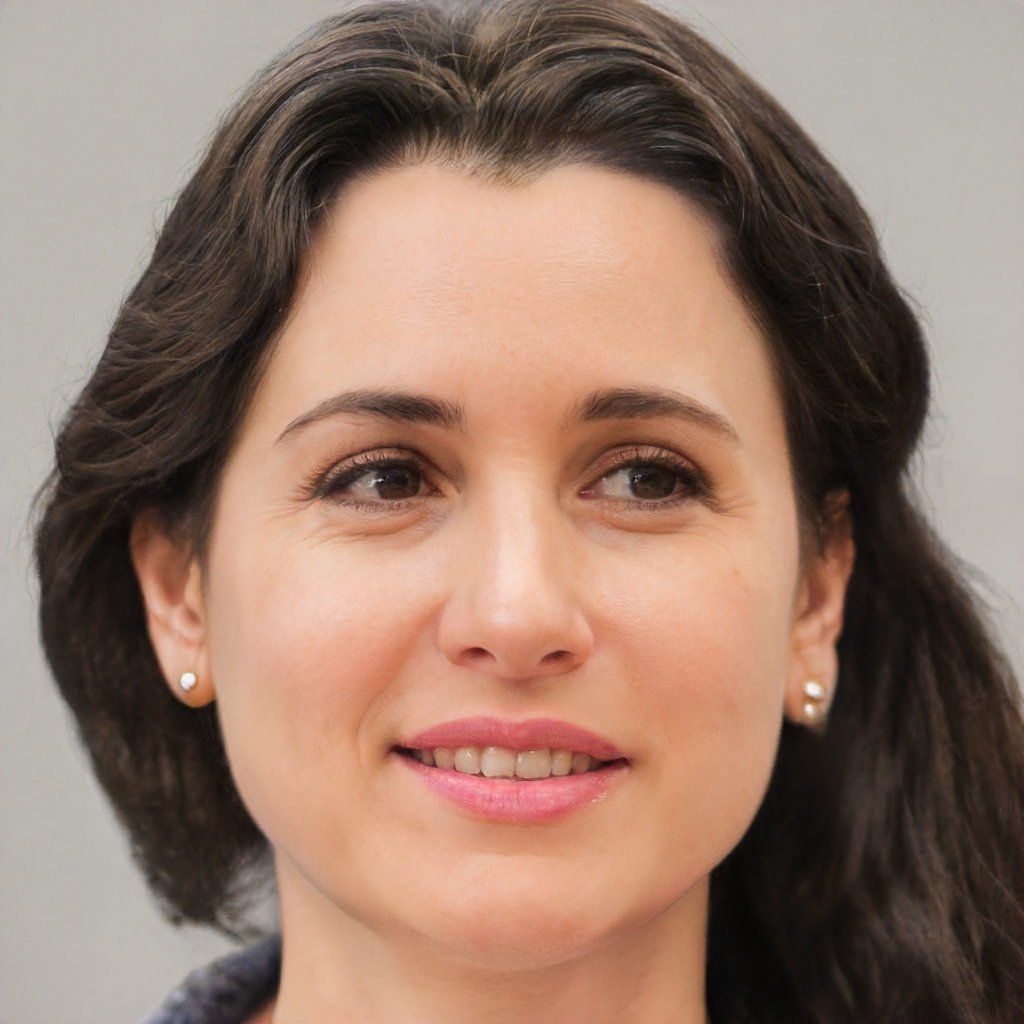
Label: Colored